Ente Veedu Appuvinteyum

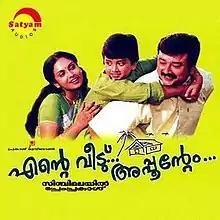

Ente Veedu Appuvinteyum (transl. My home also for Appu) is a 2003 Indian Malayalam-language family drama film directed by Sibi Malayil and produced by Prem Prakash. It was the debut movie as scriptwriters of brothers Bobby and Sanjay. The film starred Kalidas Jayaram, Jayaram, and Jyothirmayi in lead roles along with Kalashala Babu, Nedumudi Venu, Siddique, Salim Kumar, Vishnu Unnikrishnan, Shammi Thilakan, Sanusha, and K. P. A. C. Lalitha in supporting roles. It was remade in Tamil as "Kannadi Pookal". Kalidas won the National Film Award for Best Child Artist for his performance in the film.